Chiesa Madre San Nicolò Vescovo, Melilli

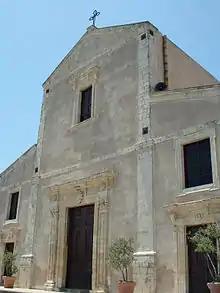
Facade of church

San Nicolò Vescovo is a Renaissance-style Roman Catholic church located on Piazza Duomo, above Via Ruggero Settimo in the town of Melilli, province of Siracusa, region of Sicily, Italy. It is the "Chiesa Madre" or Mother Church of the town.